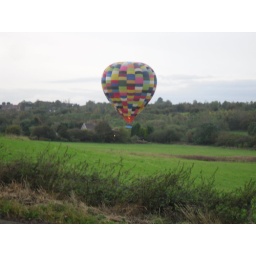
Hot-Air Balloon Landing in the field next to my house in Sutton in Ashfield.